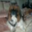
Label: dog